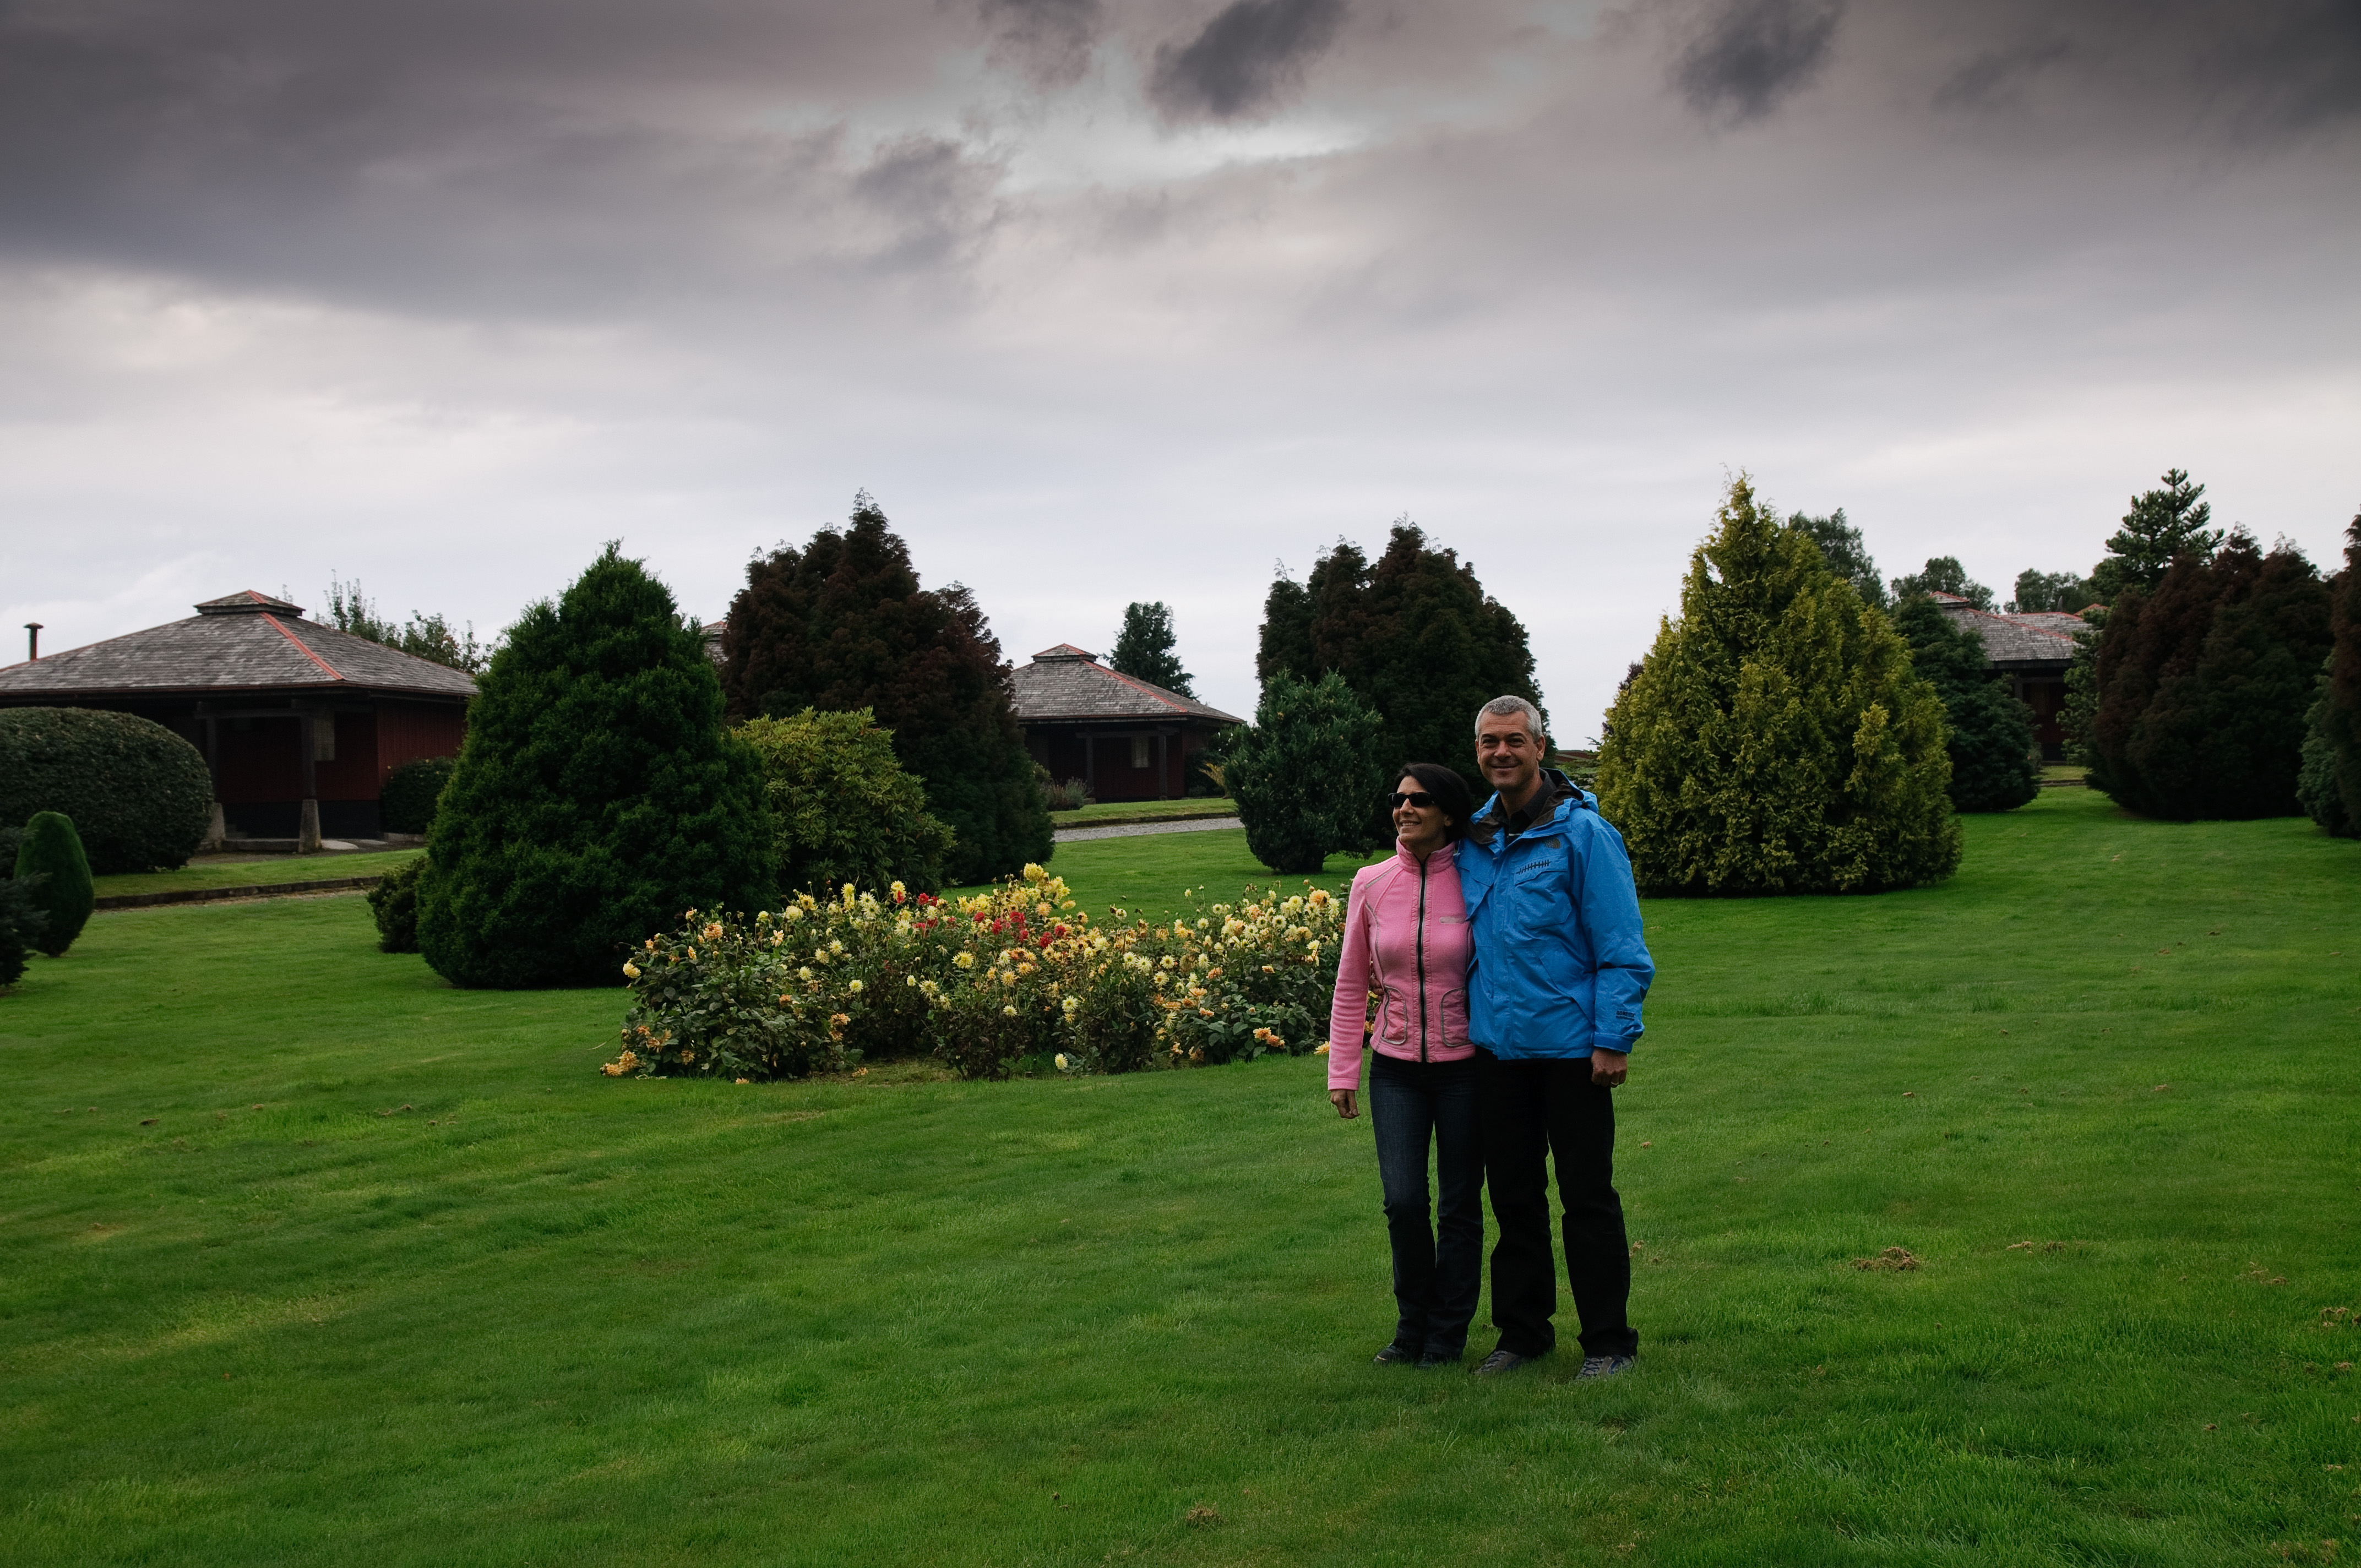
tree, grass, lawn, green, nikon, chile, d300, chiloe